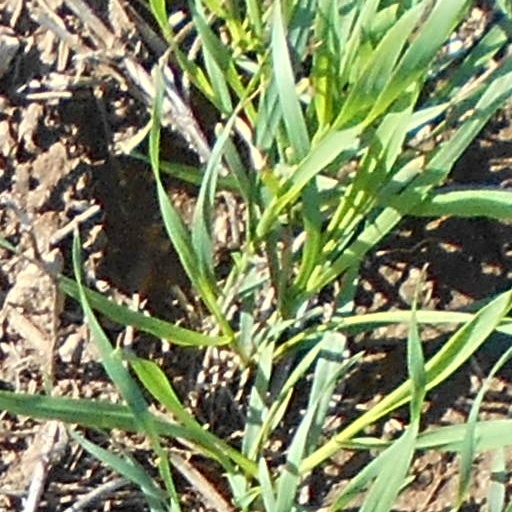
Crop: wheat